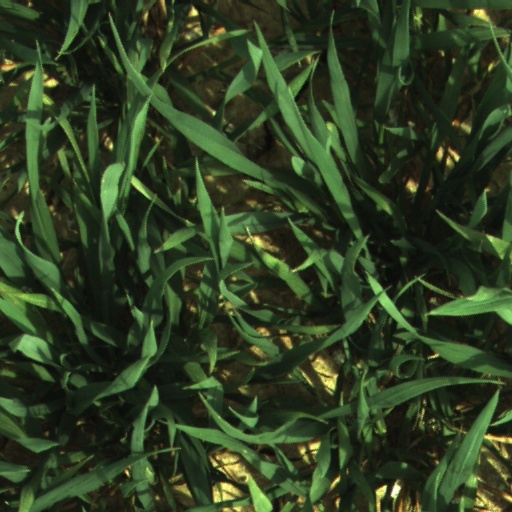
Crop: wheat